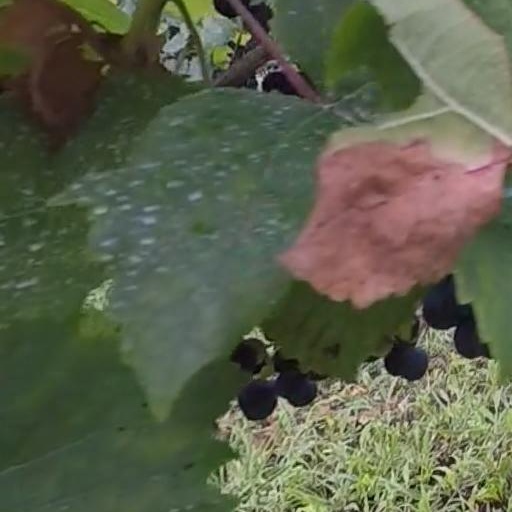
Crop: grape